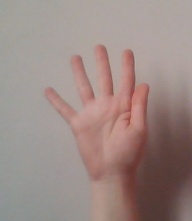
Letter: sheen